Alan Lake

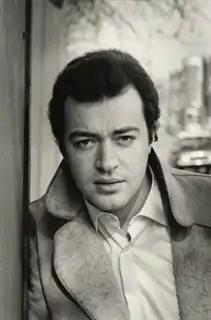
Lake in 1964

Alan Lake (24 November 1940 – 10 October 1984) was an English actor and the third and final husband of screen star Diana Dors.